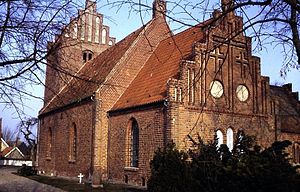
Vejlø Kirke
Vejlø Kirke
Vejlø Kirke, Vejløvej 67A, DK 4700 Næstved
Vejlø Kirke ligger Vejlø Sogn i Næstved Provsti. Sognet ligger i Næstved Kommune, Region Sjælland; indtil Kommunalreformen i 1970 lå det i Hammer Herred.